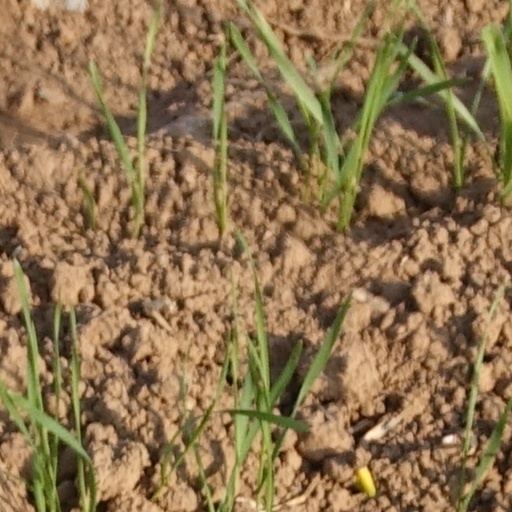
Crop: wheat